St Mary's Stadium

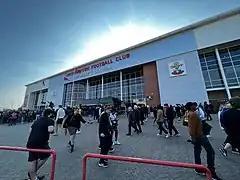
The exterior of the Itchen Stand at St Mary's Stadium in Southampton, April 2022

The stadium is a complete bowl, with all stands of equal height. There are two large screens at either end that can be seen from any seat.